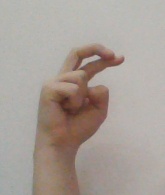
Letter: zay